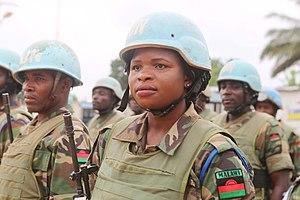
Beni, Province du Nord Kivu, RD Congo